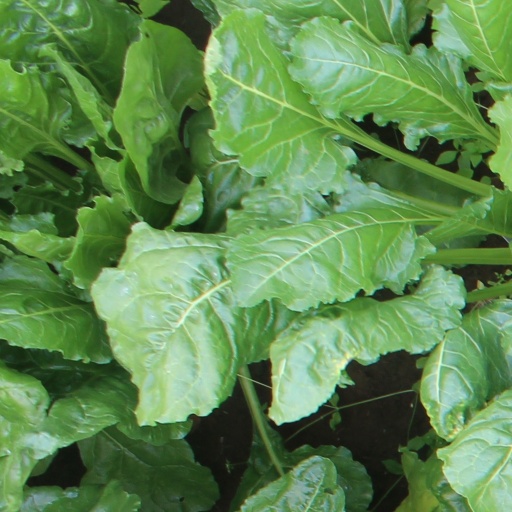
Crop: sugar beet